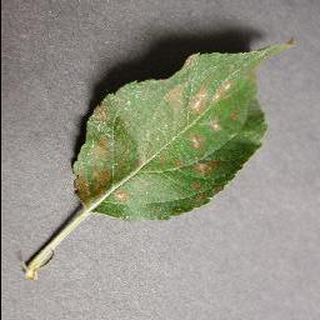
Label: apple_cedar_apple_rust